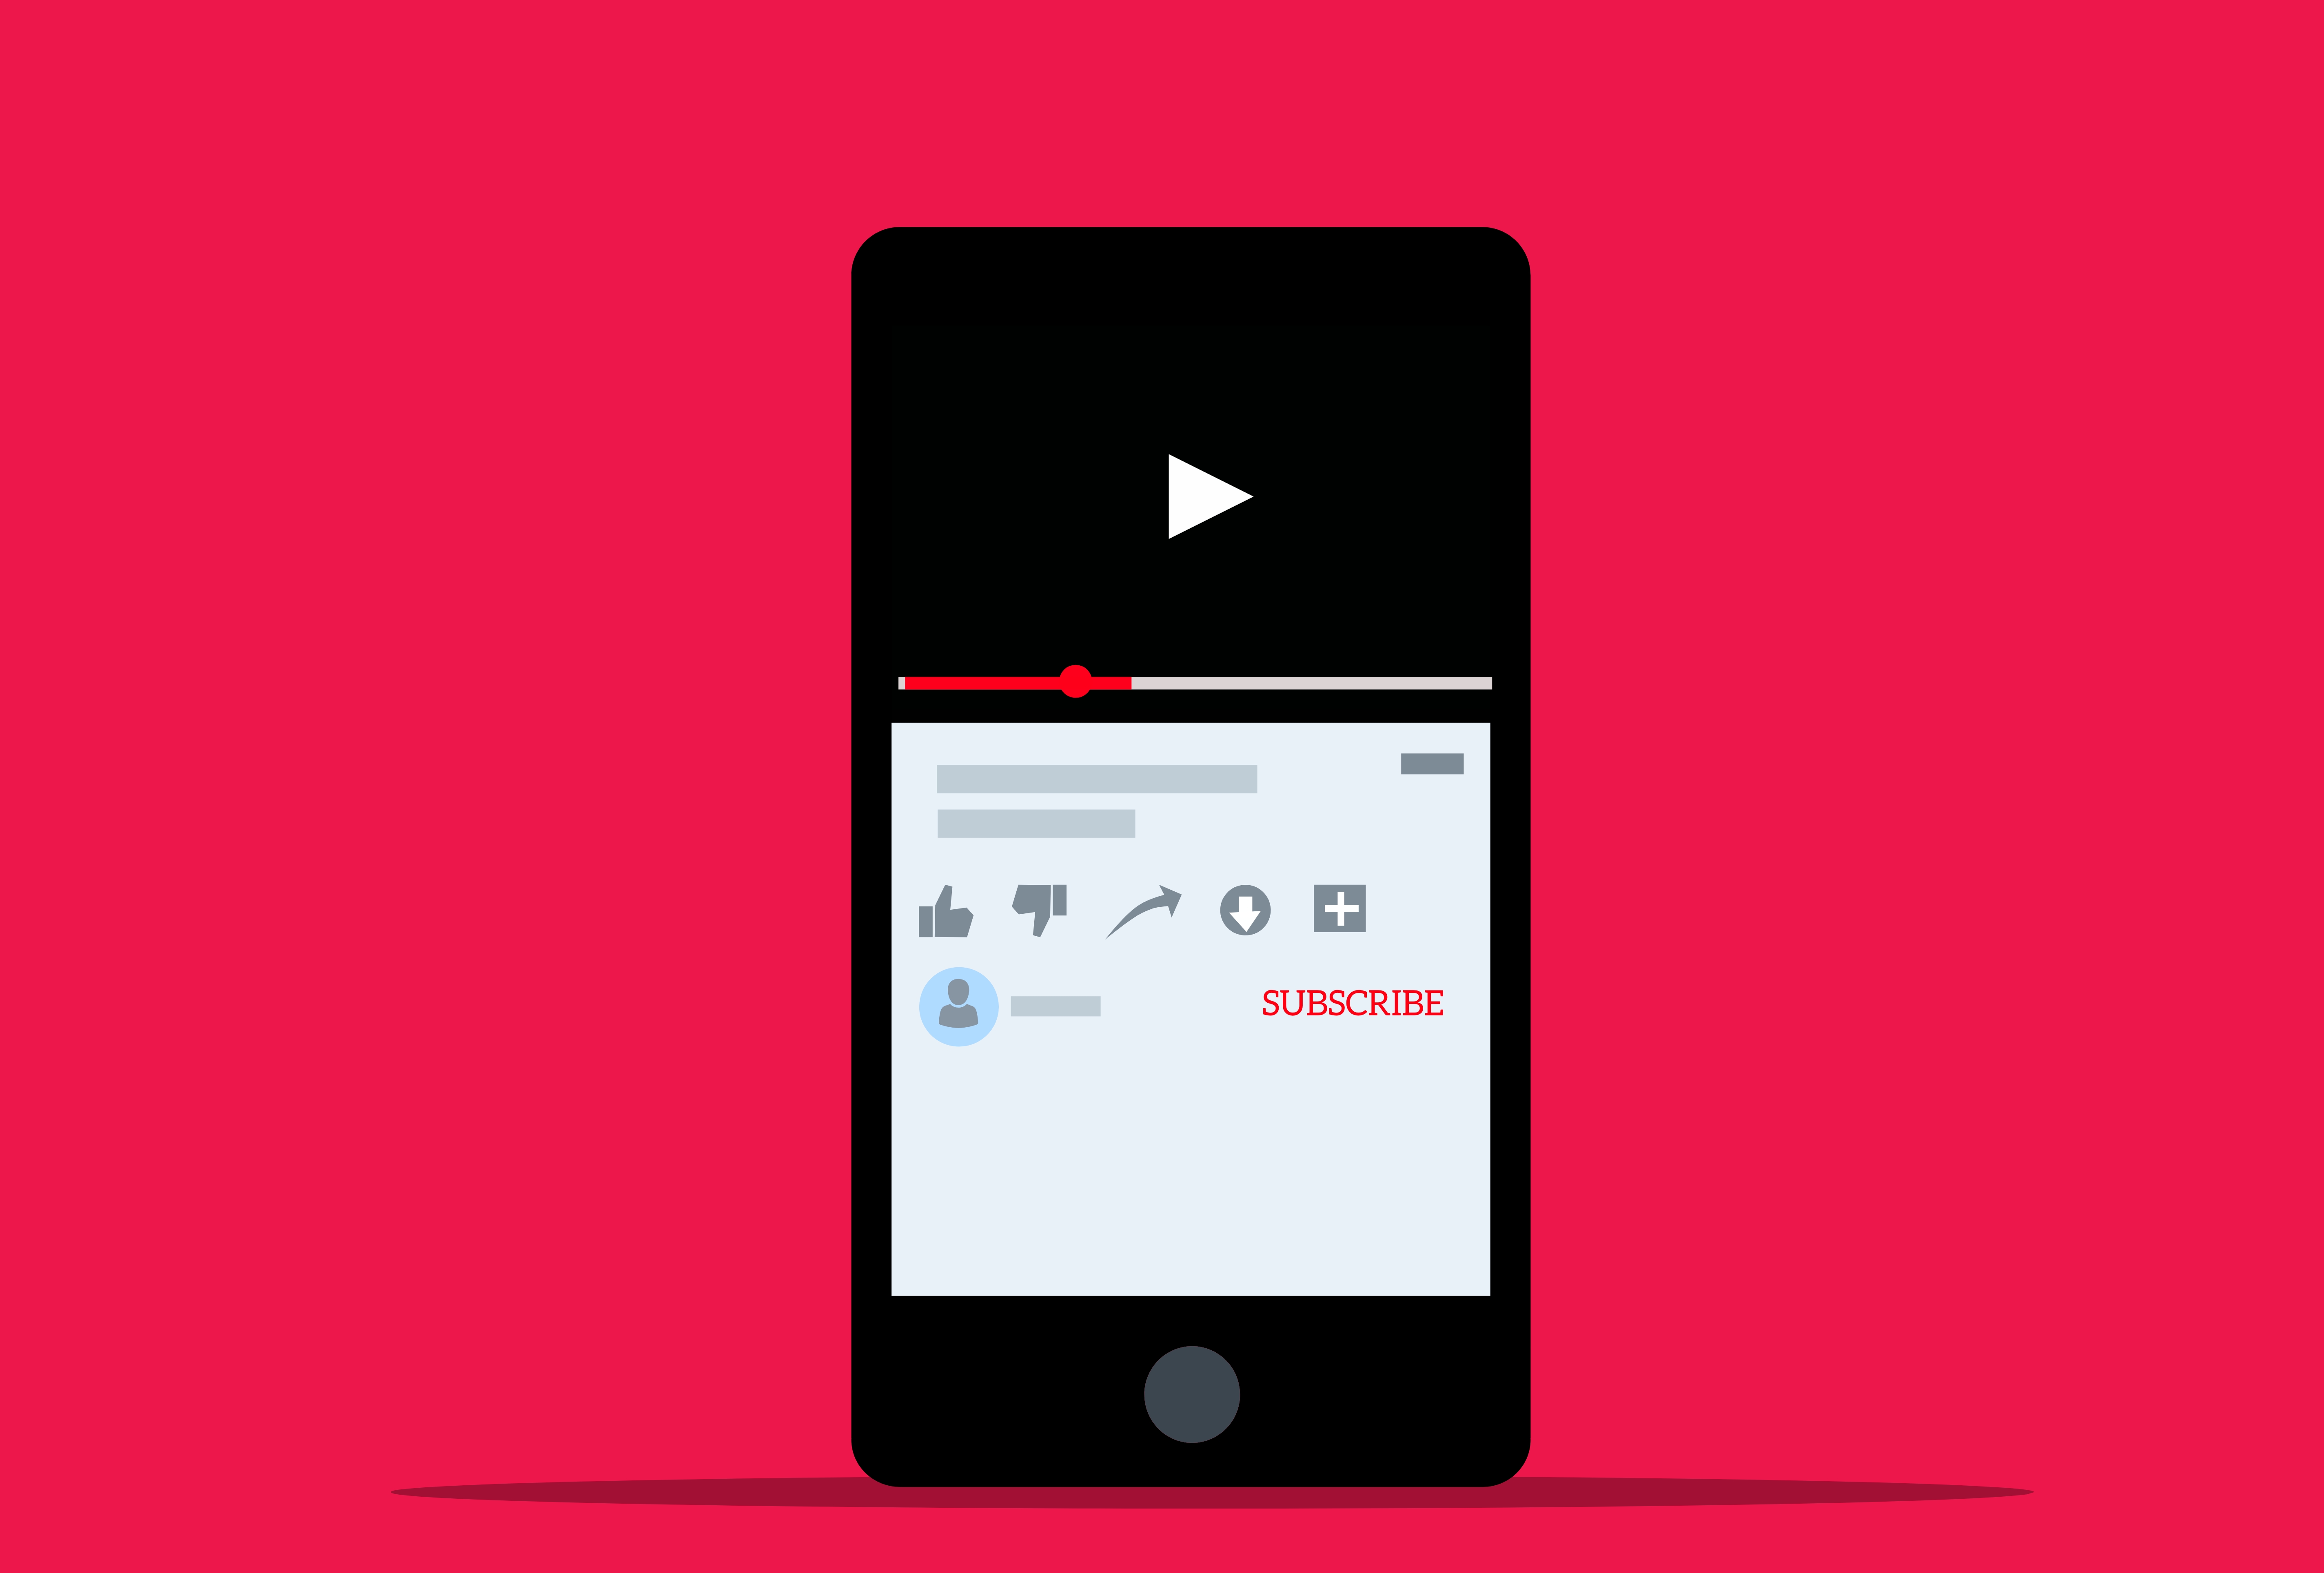
youtube, application, content, video, online, channel, subscribe, youtuber, movie, film, google, mobile, teach, smartphone, web, internet, live, entertainment, presentation, watching, streaming, normal, quality, play, technology, mobile phone, telephony, communication device, portable communications device, iphone, gesture, gadget, mobile device, font, magenta, rectangle, telephone, multimedia, display device, logo, brand, electric blue, mobile phone accessories, feature phone, software, graphics, screenshot, advertising, graphic design